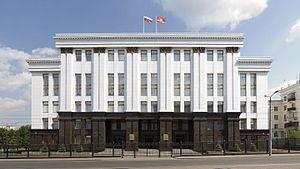
Tcheliabinsk est une ville de Russie, en Sibérie occidentale, située non loin des monts Oural. Elle est la capitale administrative de l'oblast de Tcheliabinsk. Sa population s’élevait à 1 192 036 habitants en 2016.